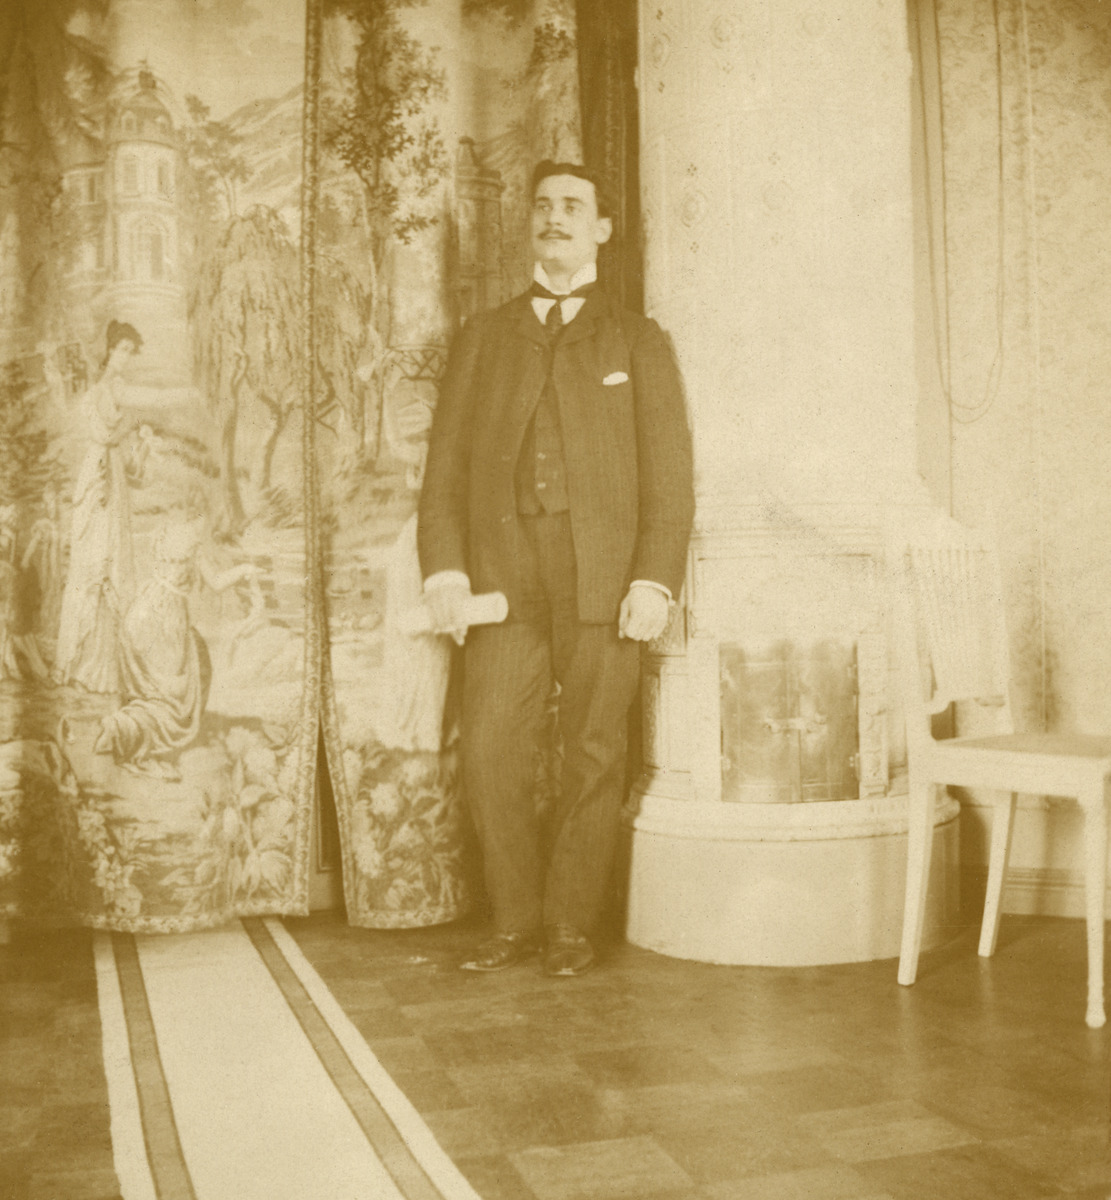
Mies seisoo verhon ja kaakeliuunin edessä mahdollisesti Kaivopuistossa (Läntinen Kaivopuisto, huvila numero 5)
sisällön kuvaus: Mies seisoo verhon ja kaakeliuunin edessä mahdollisesti Kaivopuistossa (Läntinen Kaivopuisto, huvila numero 5). Verhoon on kuvattu maisema. Sama verho näkyy kuvassa G16849. mustavalkoinen
Ajankohta: kuvausaika 1897 - 1905 ?
Paikka: Suomi, Uusimaa, Helsinki, Kaivopuisto Helsinki, Kaivopuisto. Ehrenströmintie. Läntinen Kaivopuisto 5 ?
Aiheet: tekstiilit sisustustekstiilit verhot, miehet, uunit kaakeliuunit, vaatteet juhlavaatteet, huonekalut istuimet tuolit